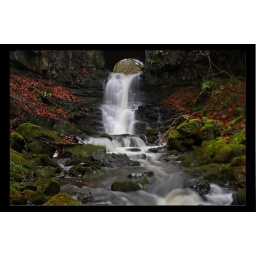
A waterfall cascade under an old stone bridge at Llanelly Hill in the Clydach Gorge, South Wales.